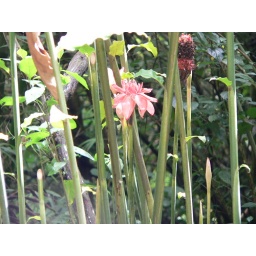
Ginger plant flower in the rain forest of Trinidad at the Asa Wright Foundation